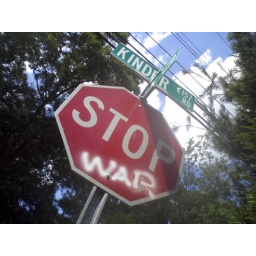
A stop sign near my grandma's house in Maryland.